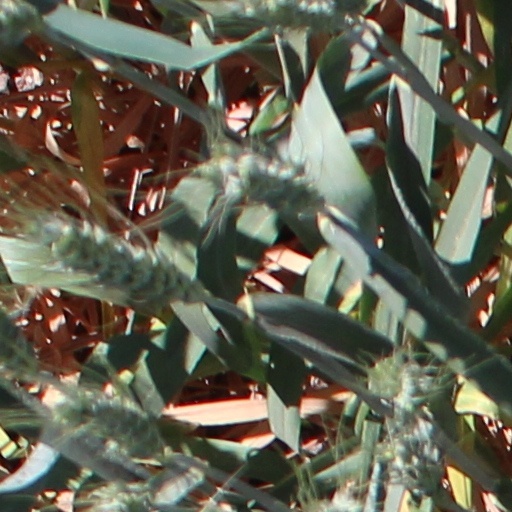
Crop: wheat